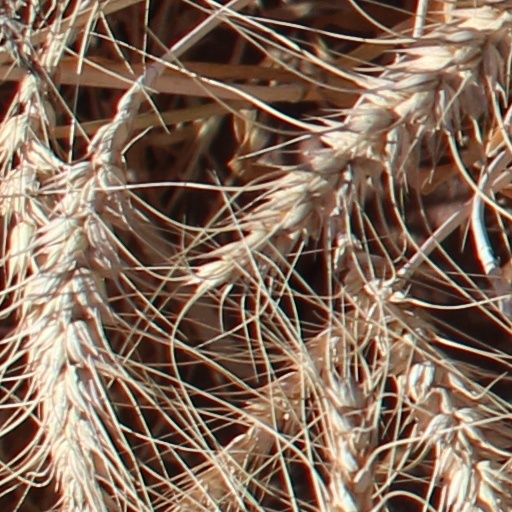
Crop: wheat